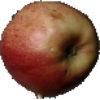
Label: Apple Red 3